Vendéen Palet

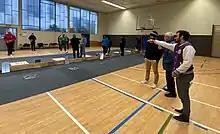
A Vendéen palet player.

The Vendéen Palet is played to 11 or 13 points, 15 in final, in teams of 1 to 3 players. The goal is to throw the palet as close as possible to the master, without touching the floor, on the plank located 380 cm away from the thrower for cast iron palets or at 280 cm away for brass palets. Each palet placed on the plank close to the master thrown by a same team score points.